Göss Abbey

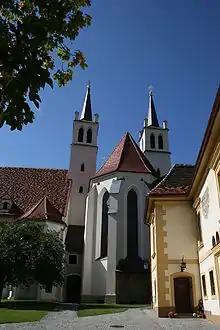
Church of the former abbey

Göss Abbey is a former Benedictine nunnery and former cathedral in Göss, now a part of Leoben in Styria, Austria. After the abbey's dissolution in 1782 the church, now a parish church, was the seat of the short-lived Bishopric of Leoben.